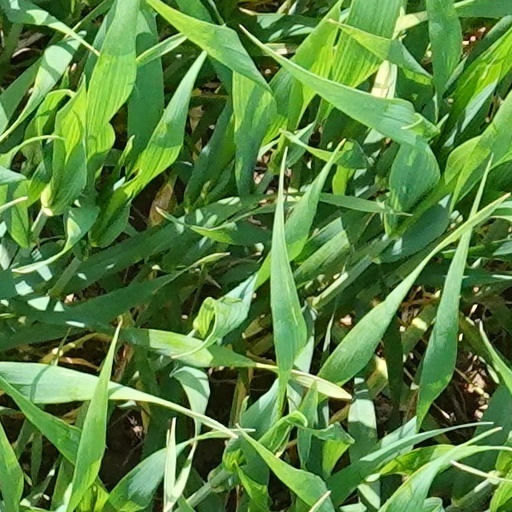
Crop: wheat